Watermans Bay, Western Australia

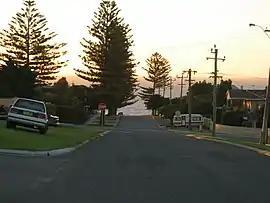
View towards the ocean at sunset from Watermans Bay

Watermans Bay is a northern coastal suburb of Perth, the capital city of Western Australia. Its local government area is the City of Stirling.